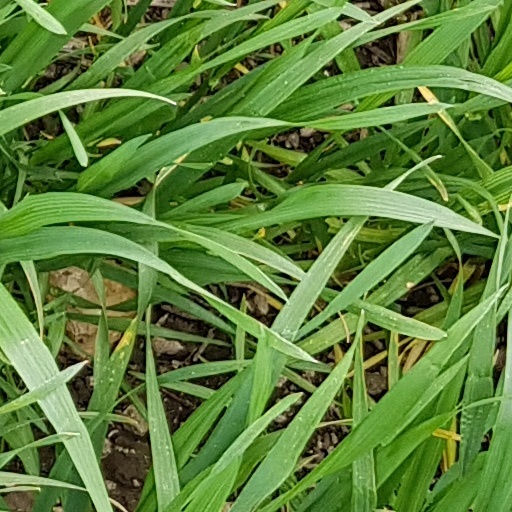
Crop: wheat